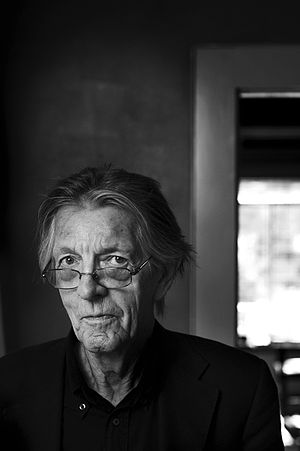
Kjell Askildsen
Kjell Askildsen er en norsk forfatter.